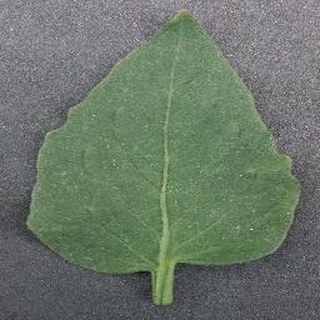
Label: healthy_tomato